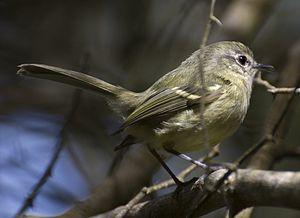
Phylloscartes est un genre de passereaux de la famille des Tyrannidés. Il se trouve à l'état naturel en Amérique du Sud et centrale.